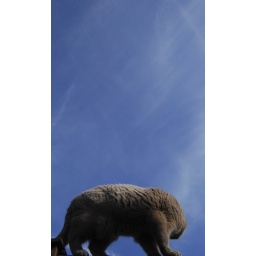
cat in the sky